Sir William Hodges, 1st Baronet

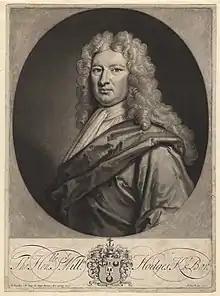
A 1715 engraving of Hodges by John Smith after Godfrey Kneller

Hodges was the son of John Hodges of Cotherstock or Cotterstock, Northamptonshire. His father died in 1665. He married by licence on 25 April 1681, Sarah Hall, daughter of Joseph Hall, merchant, of London and Ballasore, Bengal. He resided in 1681 in Mincing Lane.